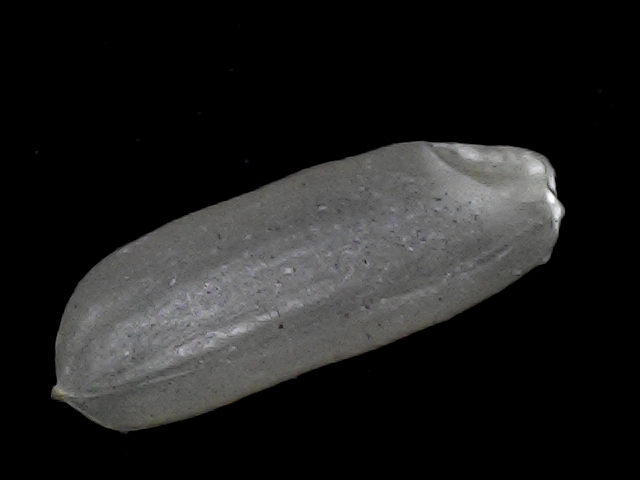
Rice variety: BD56